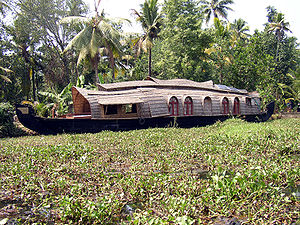
Husbåd
Husbåd fra Backwaters i Kerala, Indien
En husbåd er en flydende indretning, bygning, der bruges til beboelse på samme sted i en længere periode.